Fred Perry (clothing label)

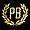
The Proud Boys logo

In 2017, Fred Perry's CEO John Flynn denounced the affiliation with the Proud Boys in a statement to CBC Radio, saying: "We don't support the ideals or the group that you speak of. It is counter to our beliefs and the people we work with." In 2019, Fred Perry announced that they would stop selling their yellow and black shirts in the United States. In September 2020, the retailer announced that it will not sell them in the United States until association with Proud Boys has ended. There is little sign of the actions by the Fred Perry company having any impact on the Proud Boys association with the brand – the Proud Boys logo is the iconic Fred Perry laurel with 'PB', and Proud Boys members continue to wear Fred Perry yellow and black polos.